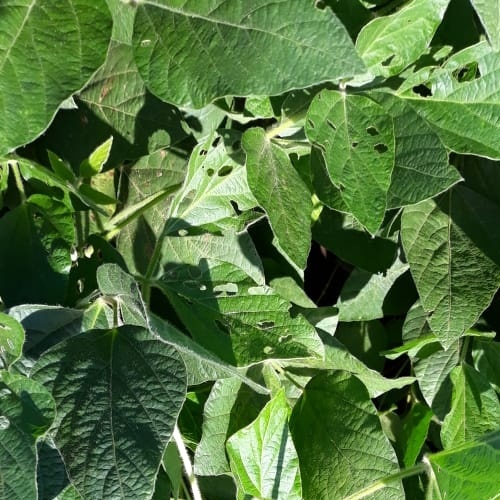
Label: Caterpillar